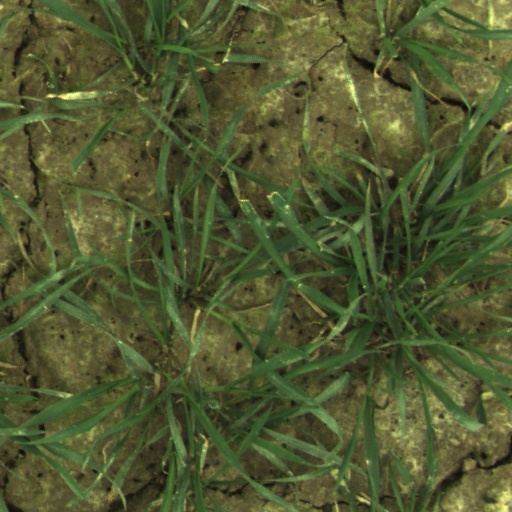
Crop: wheat